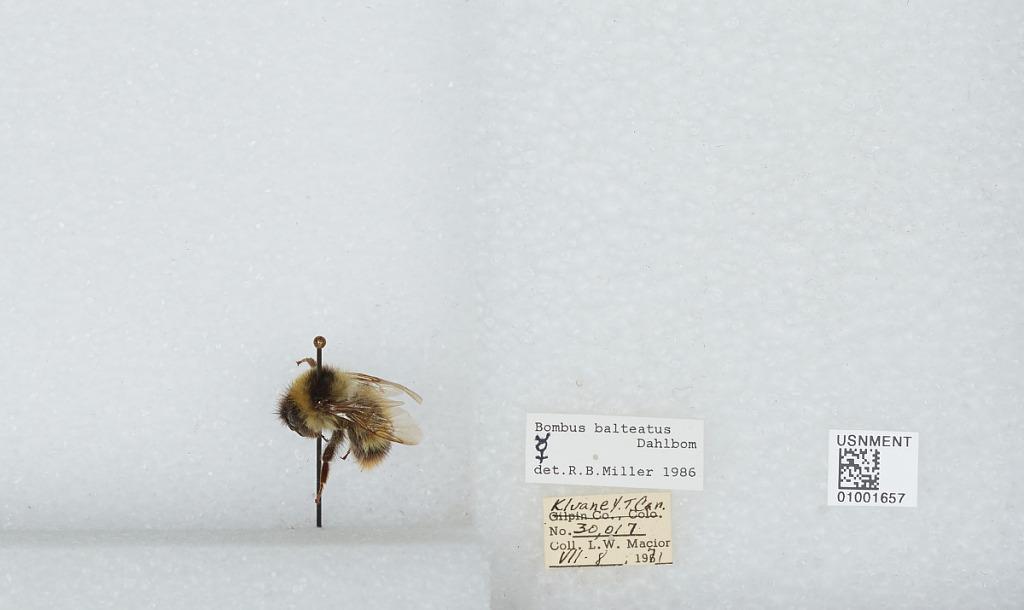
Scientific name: Bombus (Alpinobombus) balteatus Dahlbom
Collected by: L. Macior
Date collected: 1971-7-8
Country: Canada
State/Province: Yukon Territory
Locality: Kluane National Park and Reserve
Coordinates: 60.75, -139.5
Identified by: Miller, R. B.